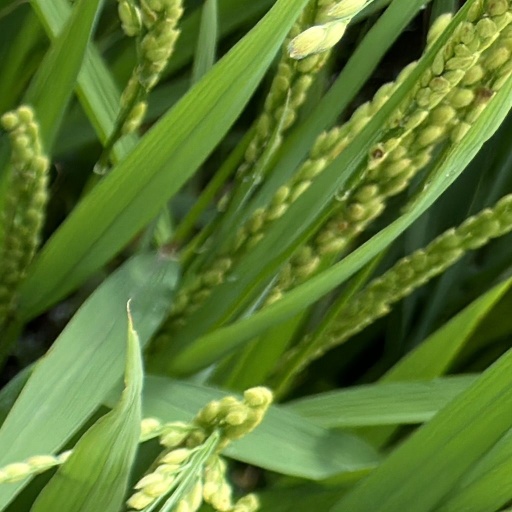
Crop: rice